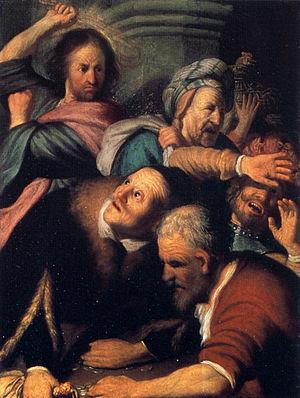
Le musée des Beaux-Arts Pouchkine ou simplement musée Pouchkine est le plus grand musée d'art européen de Moscou. Il a été édifié entre 1898 et 1912 et se situe face à la cathédrale du Christ-Sauveur. On considère que la date de sa fondation est le 17 août 1898. Il s'appelait alors le musée Alexandre-III.
Dostoïevski et Rembrandt sont rapprochés dans la culture française pour leurs discours poétiques et esthétiques de manière persistante par la critique depuis André Suarès jusqu'à Marcel Proust, André Gide et André Malraux. On se trouve à ce propos dans un continuum qui se poursuit depuis plus d'un siècle. Mais de brillants germanistes tels que Heinrich Wölfflin, Julius Meier-Graefe, Stefan Zweig, ont également étudié les rapprochements existant entre l'écrivain russe et le peintre hollandais. Juliette Hassine, Michel Espagne et d'autres critiques encore ont étudié et synthétisé les travaux de ces différentes lignées de chercheurs attirés par cette comparaison.